Dakini

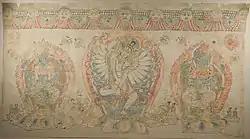
Temple banner depicting a dancing bodhisattva flanked by bird-headed ḍākinīs ( Art Institute of Chicago)

In certain passages in Hindu Purāṇic literature, ḍākinīs are depicted as flesh-eating demonesses in the train of the goddess Kālī. For instance, in the "Shiva Purāṇa" (2.2.33), Vīrabhadra and Mahākāḷī at Shiva's command march against Prajapati Daksha accompanied by the Nine Durgas and their fearsome attendants, namely "Ḍākinī, Śākinī, Bhūtas, Pramathas, Guhyakas, Kūṣmāṇḍas, Parpaṭas, Caṭakas, Brahma-Rākṣasas, Bhairavas and Kṣetrapālas." In the "Brahmāṇḍa Purāṇa" (3.41.30), Paraśurāma sees ḍākinīs among Shiva's retinue ("gaṇa") in Mount Kailash.